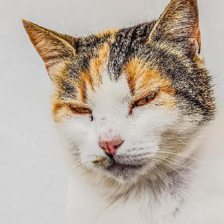
Label: animals